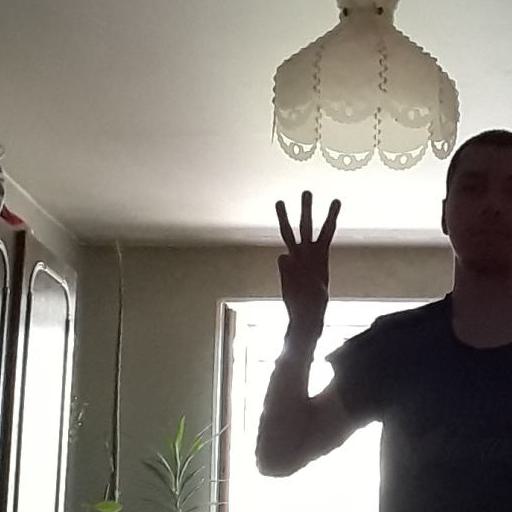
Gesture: three